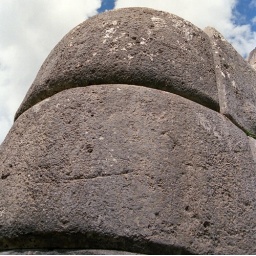
Keith says: visiting the Cuzco ruins in Peru. Gpa says: Man-made stone sculpture. Rachael says: Pre-Microsoft computer mouse prototype.